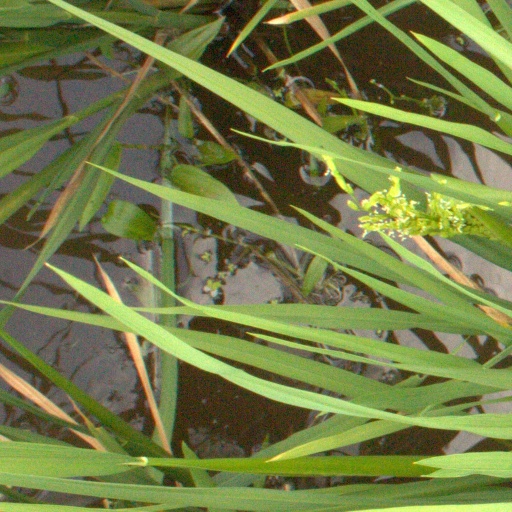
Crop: rice